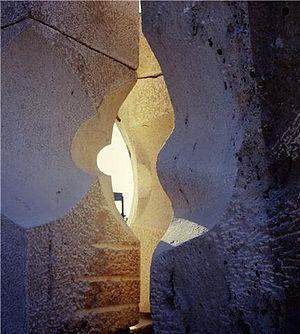
Olivier Seguin, sculpture, Casablanca, Maroc
Olivier Seguin est un sculpteur, dessinateur et peintre français né en 1927 à Montreuil.